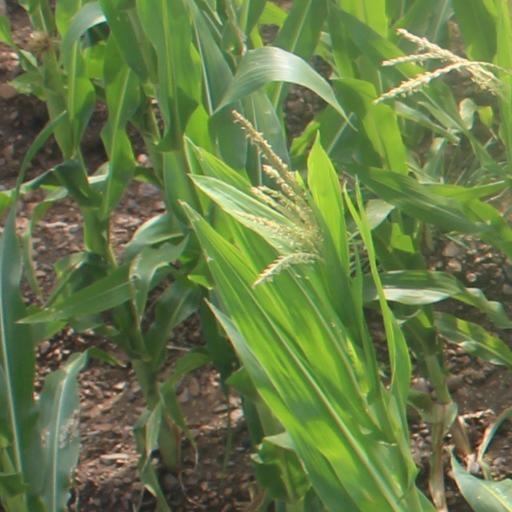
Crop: maize; corn